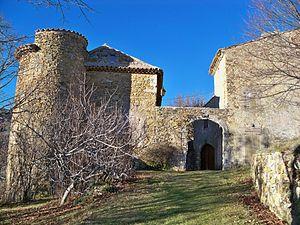
Entrée d'une maison à tour de 1716 à Aurel, Vaucluse, France.
Aurel est une commune française située dans le département de Vaucluse en région Provence-Alpes-Côte d'Azur.
Le plateau d'Albion est situé à cheval sur les trois départements du Vaucluse, de la Drôme et des Alpes-de-Haute-Provence. Il se subdivise administrativement en sept communes : Sault, Ferrassières, Aurel, Revest-du-Bion, Saint-Trinit, Saint-Christol, Simiane-la-Rotonde.